Oli McBurnie

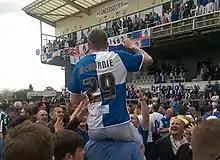
McBurnie celebrating with Bristol Rovers fans following the club's promotion from League Two

In November 2015 he joined League Two club Newport County on an initial one-month loan. McBurnie made his debut for Newport on 28 November in a league game against Luton Town, scoring a hat-trick after coming on as a 58th-minute substitute. While the loan had been earlier extended until January 2016, he was recalled by Swansea on 24 December 2015. On 7 March 2016, he joined Bristol Rovers on loan for the remainder of the 2015–16 season.